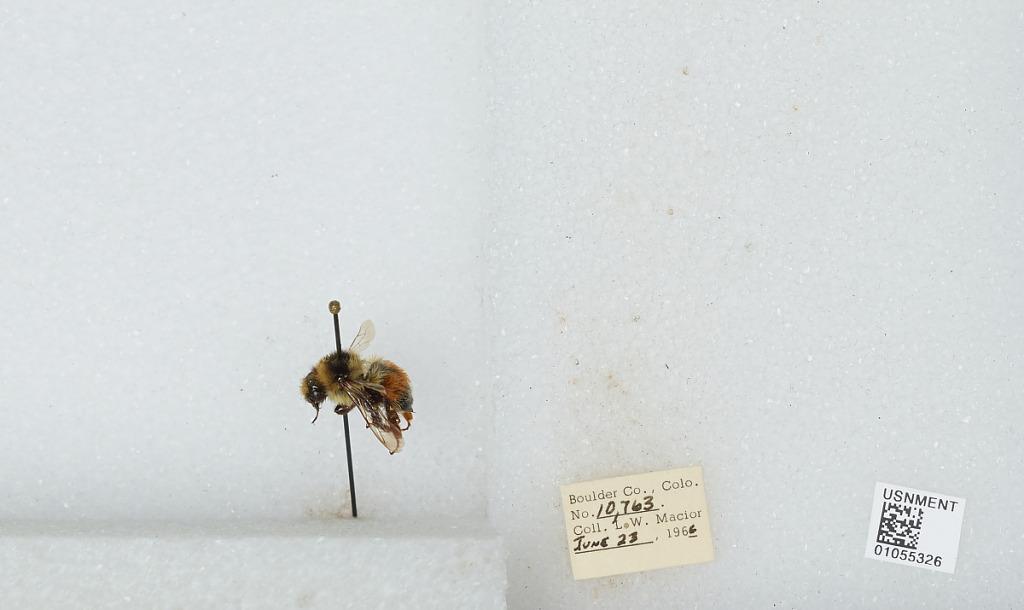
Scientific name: Bombus (Pyrobombus) bifarius Cresson
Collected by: L. Macior
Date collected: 1966-6-23
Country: United States
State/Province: Colorado
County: Boulder
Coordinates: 40.09, -105.36